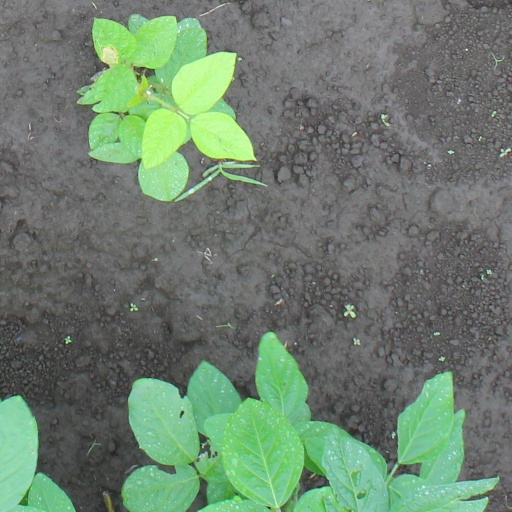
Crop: soybean